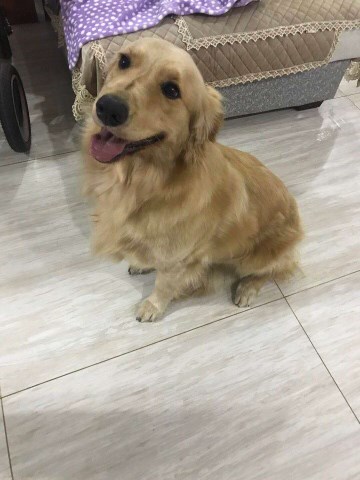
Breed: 5355-n000126-golden_retriever